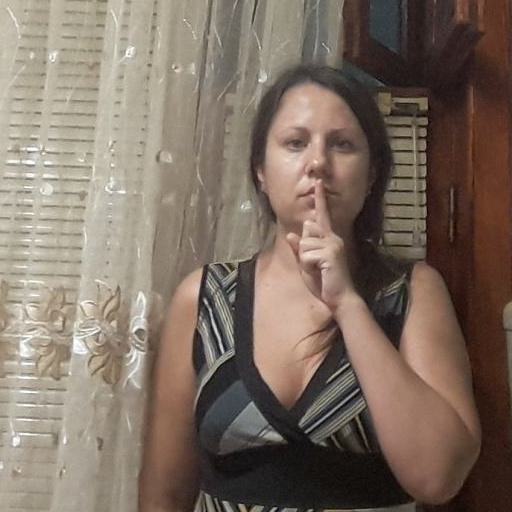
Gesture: mute